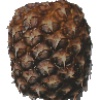
Label: pineapple